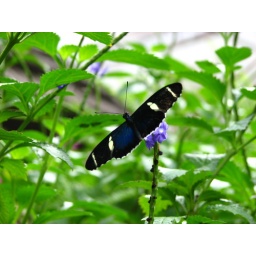
A butterfly takes a time out in the butterfly house in Denver, CO.